Bird visual acuity rendering: 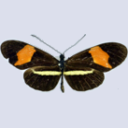
Butterfly visual acuity rendering: 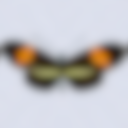
Species: erato
Subspecies: petiverana
Sex: female
View: dorsal
Hybrid status: valid subspecies
Locality: Tampico MEX TM
Coordinates: 22.233, -97.85